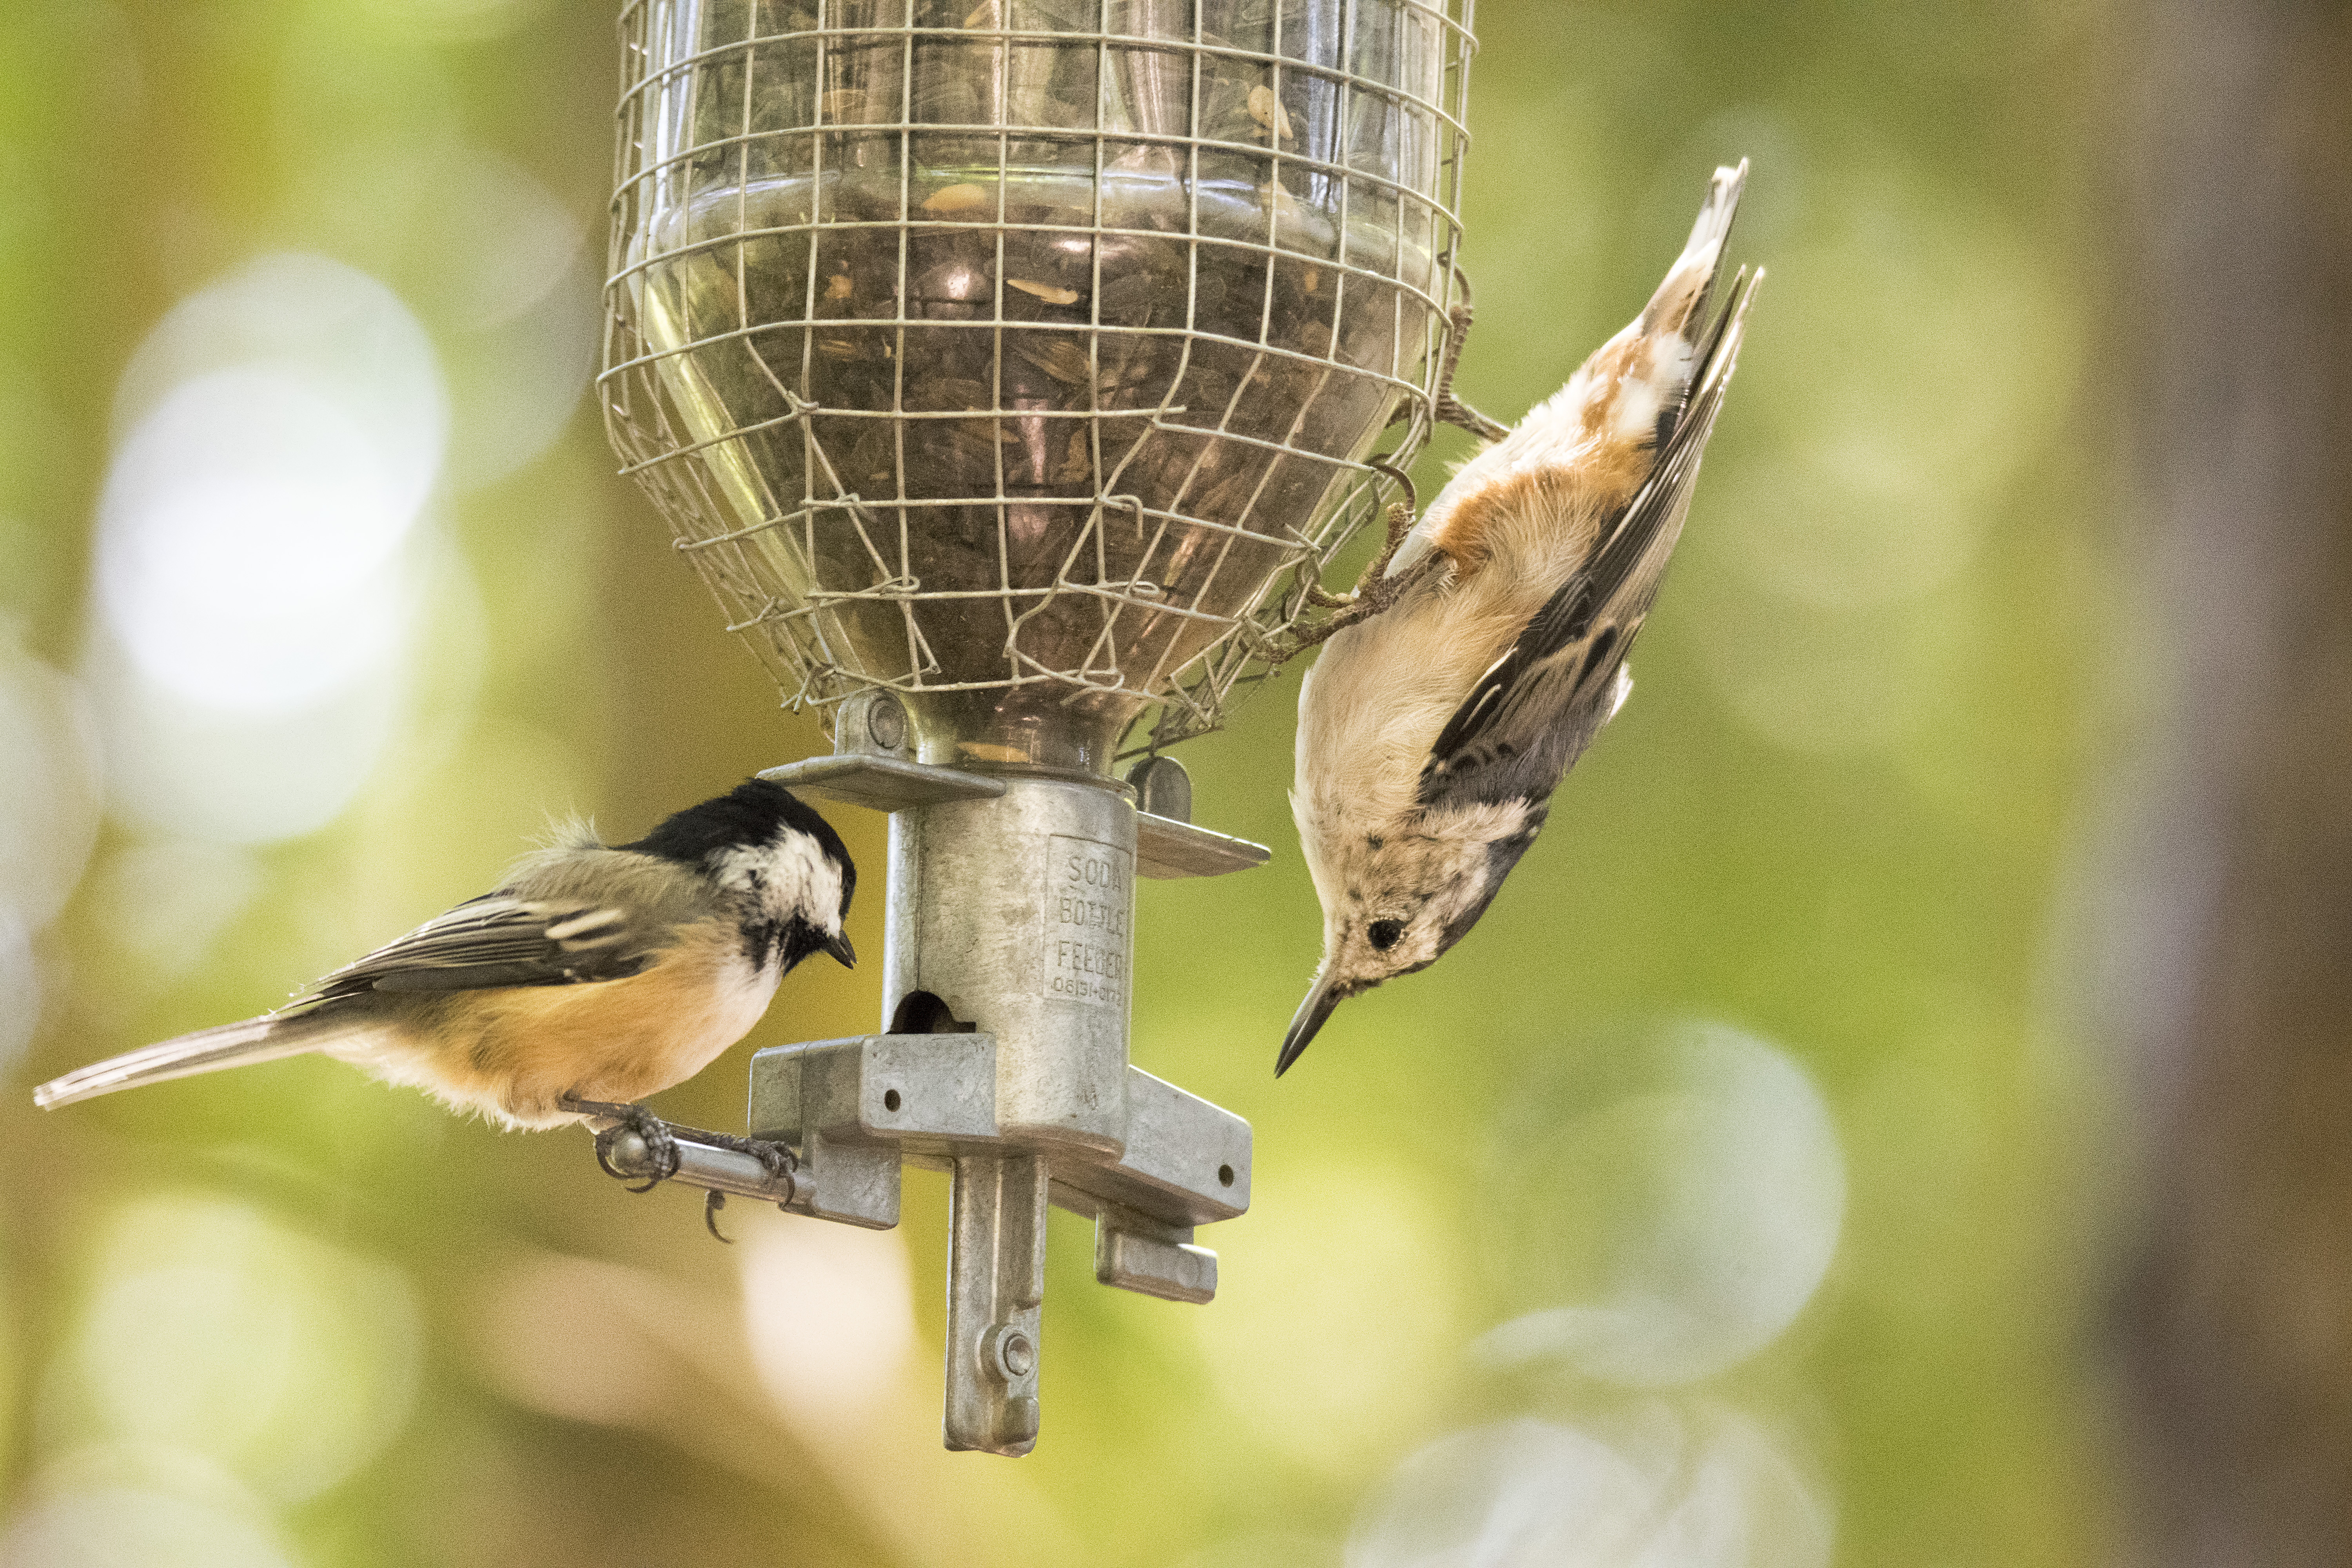
branch, bird, white, wildlife, fauna, canada, a, vertebrate, quebec, finch, blanche, sherbrooke, oiseau, sittelle, poitrine, breasted, nuthatch, chickadee, perching bird